Matematika zločinu

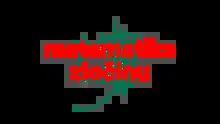

Matematika zločinu is a 2023 three-part film miniseries directed by Peter Bebjak and produced by D.N.A Production for Voyo. It was written by Tomáš Bombík. The series was filmed under the Voyo Original brand.